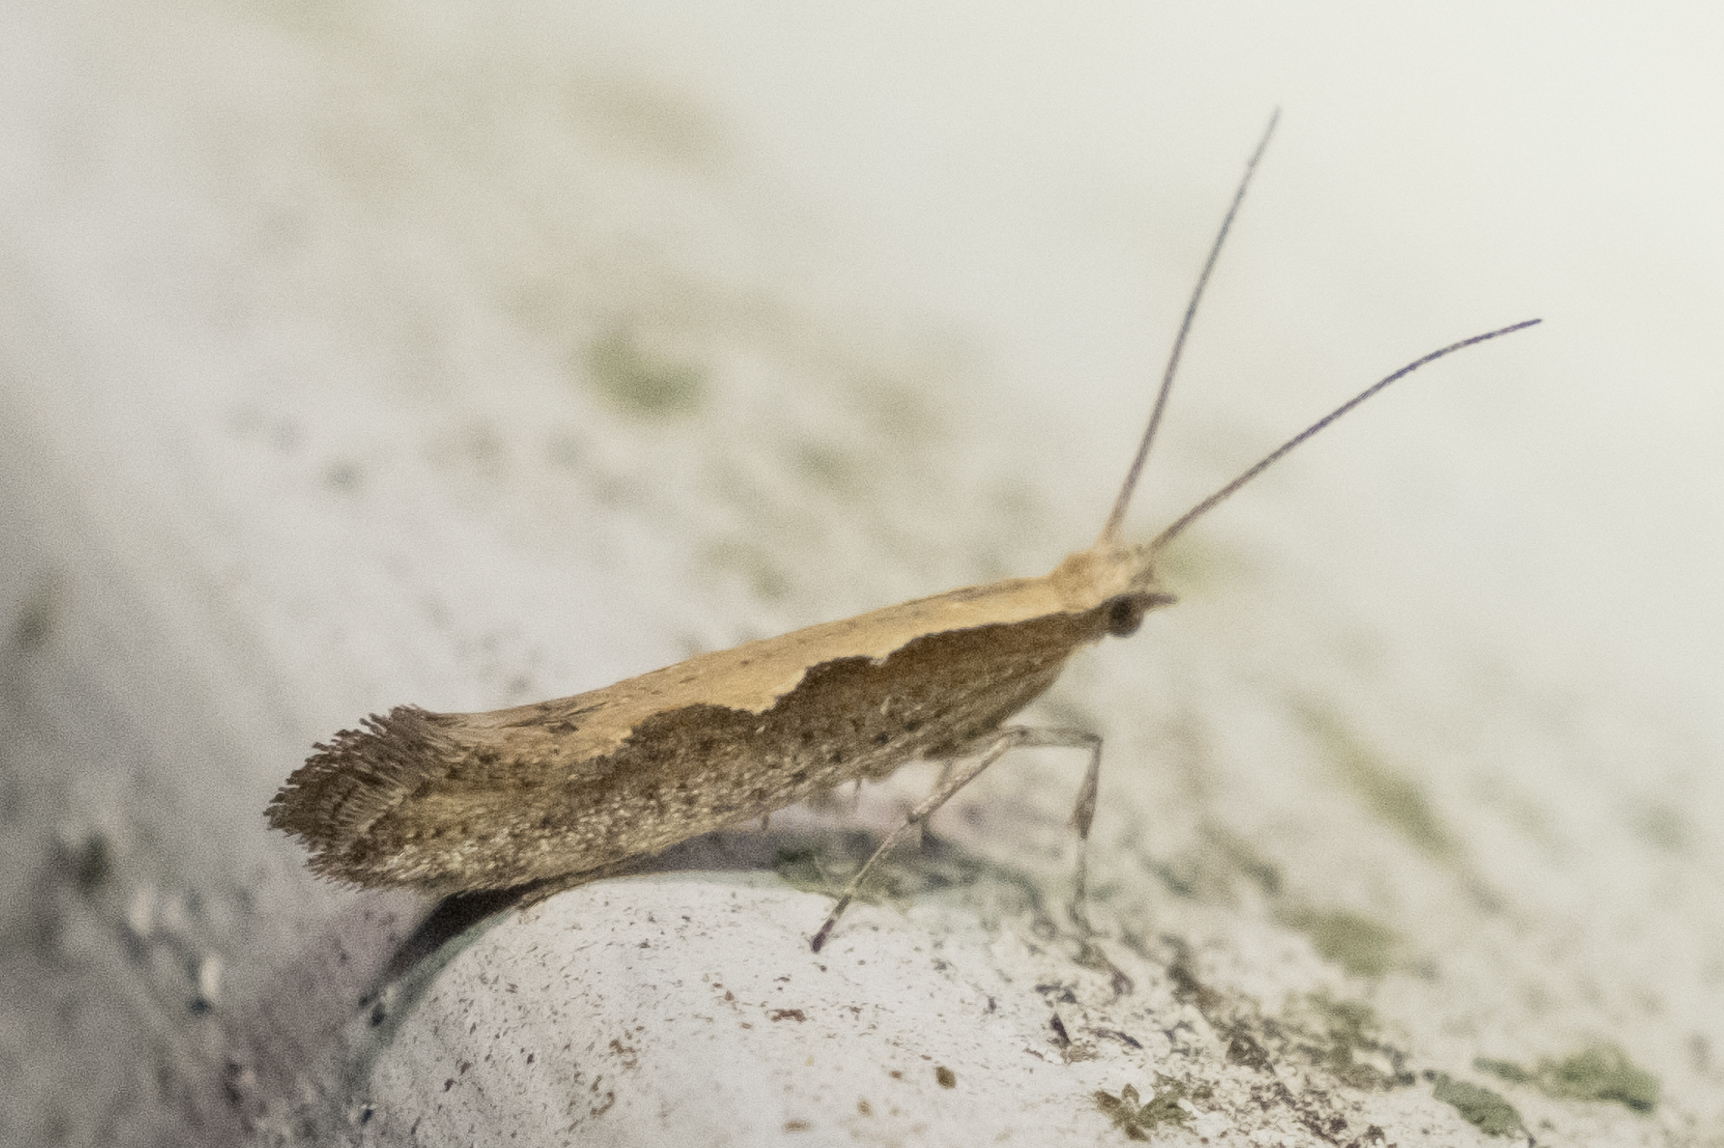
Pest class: diamondback_moth